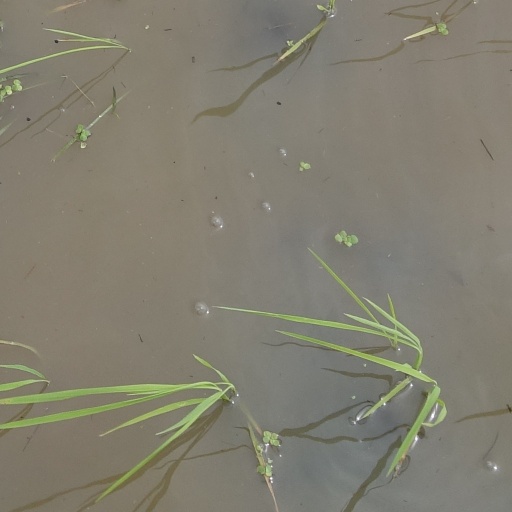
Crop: rice